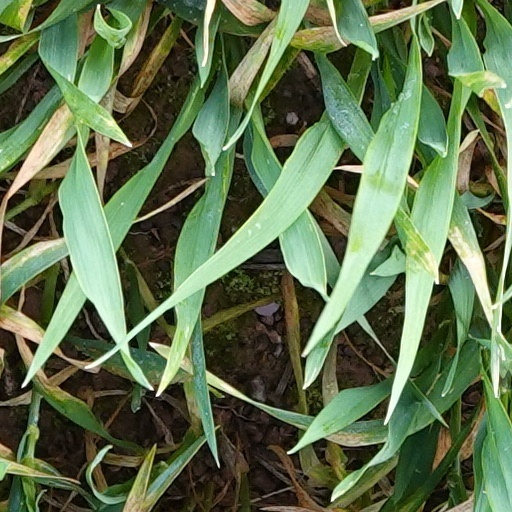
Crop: wheat